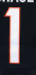
Number: 1